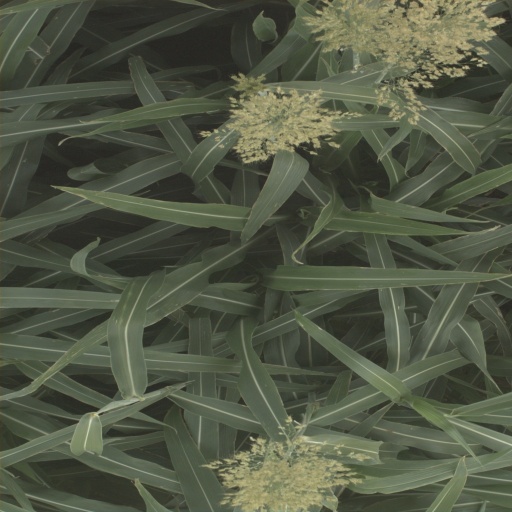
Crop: sorghum